Margaret Elizabeth Sangster

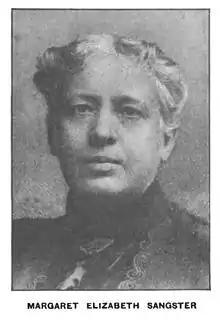
Sangster in 1904

Among Sangster's prose works are several volumes of stories for children, and of these, "Little Jamie" was written when she was seventeen years old. "Hours with Girls" and "Winsome Womanhood" were her most popular works. Her volumes of poetry include, "Poems of the Household", "Home Fairies and Heart Flowers", "On the Road Home" and "Easter Bells". Sangster grew up a devout member of the Dutch Reformed Church and wrote many hymns and sacred texts. These include a setting of the "Te Deum Laudamus" and a hymn called, "Thine is the Power", which gained a fair degree of popularity in its time. For fifteen years, she contributed largely to religious periodical literature.